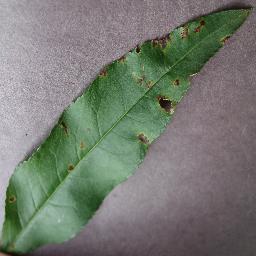
Label: Peach___Bacterial_spot